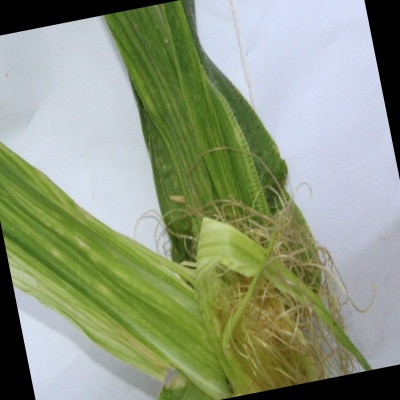
Label: Corn_(Maize)___Maize_Streak_Virus